Bhoot Unkle

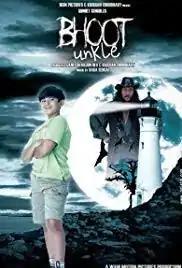
Theatrical release poster

Bhoot Unkle is a 2006 Indian Hindi-language supernatural comedy film which released on 6 October 2006.The film is directed by Mukesh Saigal, starring Jackie Shroff and Dev K. Kantawall.